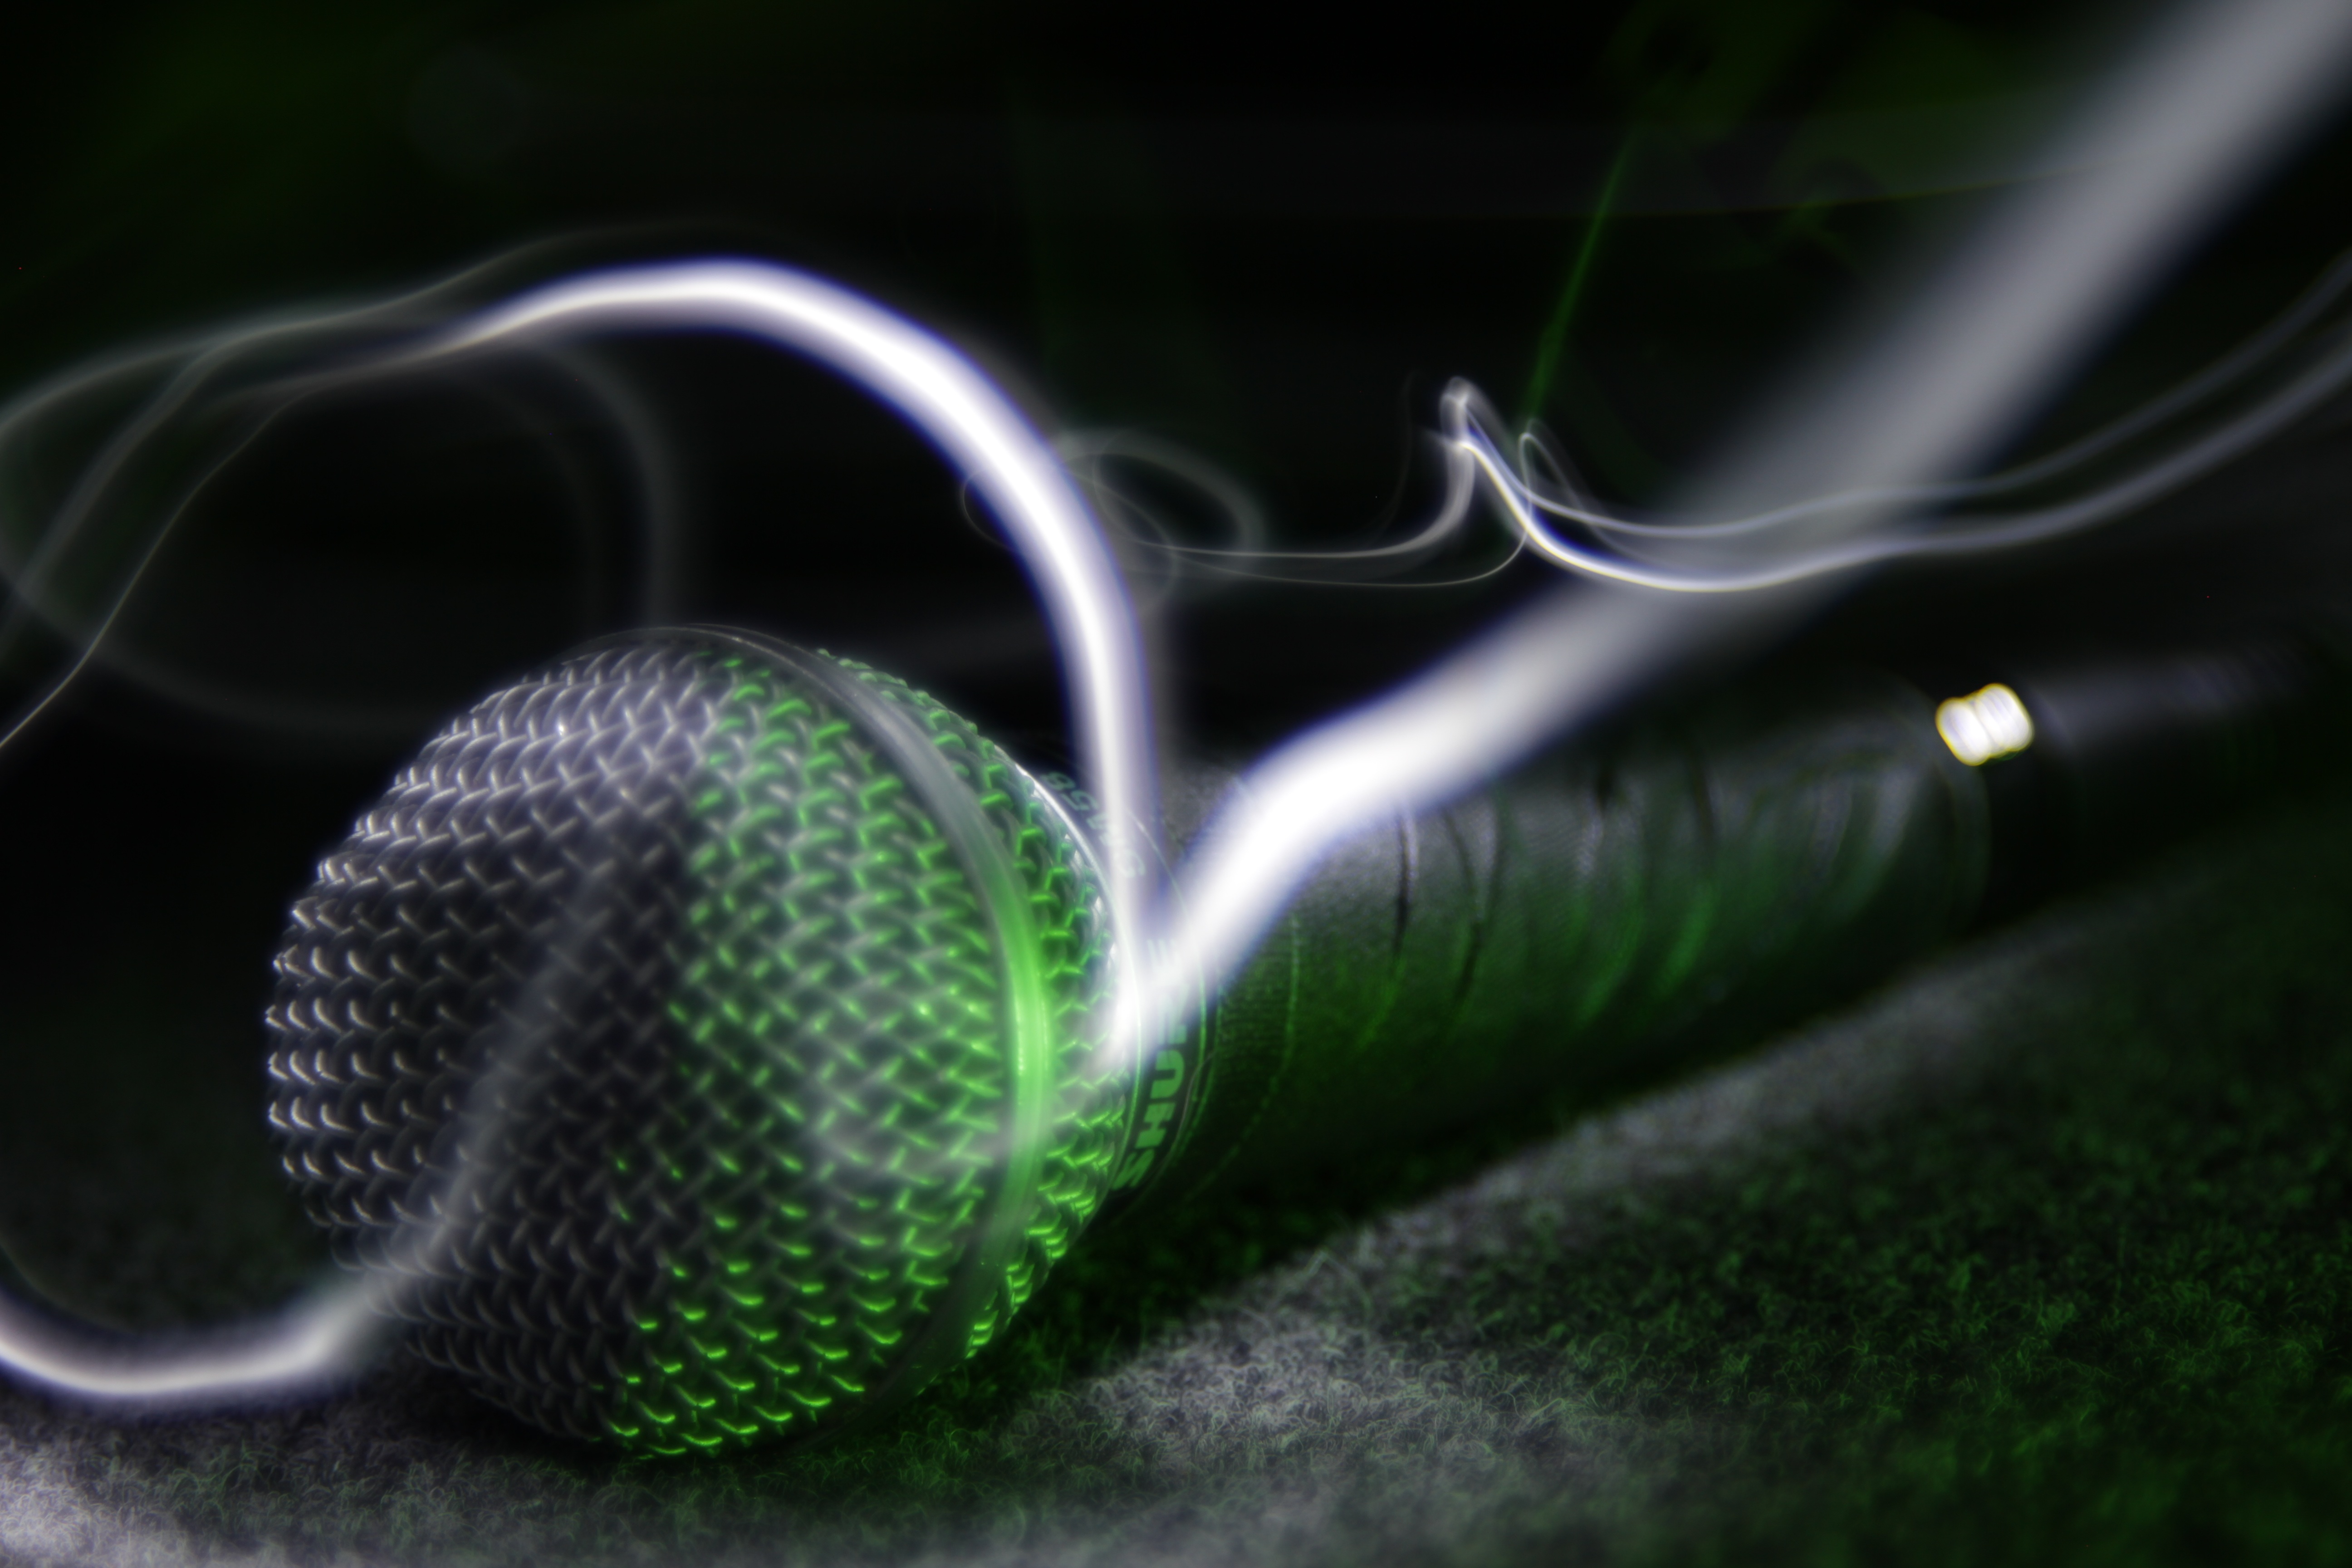
grass, music, light, smoke, singer, green, microphone, musician, sing, stage, singing, song, macro photography, voice, computer wallpaper, light writing